Metropolis of Kyiv

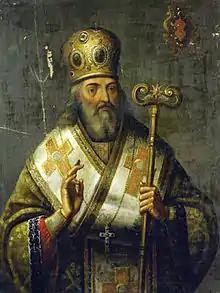
Dionysius Balaban, Metropolitan of Kyiv

After that, Khmelnytskyi began to conduct active negotiations with representatives of the Moscow tsar. However, from the very beginning of the negotiations, Moscow gave a special place to the subordination of the Ukrainian church to itself. Moscow viewed the Pereiaslav agreement not only as a political but also as a religious union, and began measures to gain full control of the Metropolis of Kiev. Despite the insistence of Moscow representatives, the hetman did not include in the Pereiaslav Treaty on the subordination of the Metropolis of Kiev to the Moscow patriarch. In addition, the higher Ukrainian Orthodox clergy were wary of the new treaty and rapprochement with Moscow. Referring to their duties before the Ecumenical Patriarch of Constantinople, Metropolitan Kosiv and the bishops present at the council refused to swear allegiance to the Tsar of Moscow. But Moscow officials continued to pursue their policies. On the day of the arrival of the tsar's envoy Buturlin to Kiev, 16 January 1654, Metropolitan Kosiv conducted a prayer service in St. Sophia Cathedral. After the prayer, Buturlin reproachfully asked the metropolitan why he "never beat or wrote to His Tsarist Majesty's forehead about the accession of Ukraine, and did not seek His royal mercy for himself."